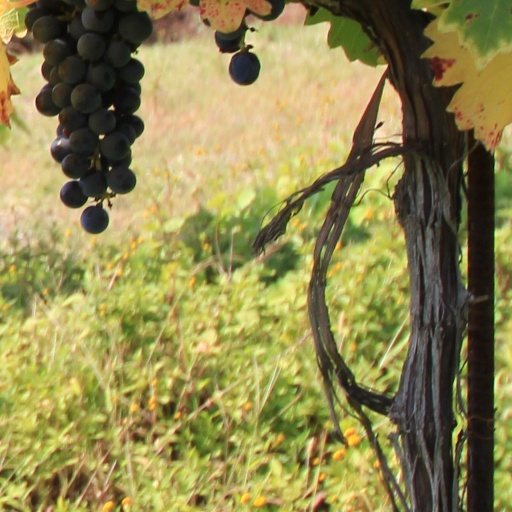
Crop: grape